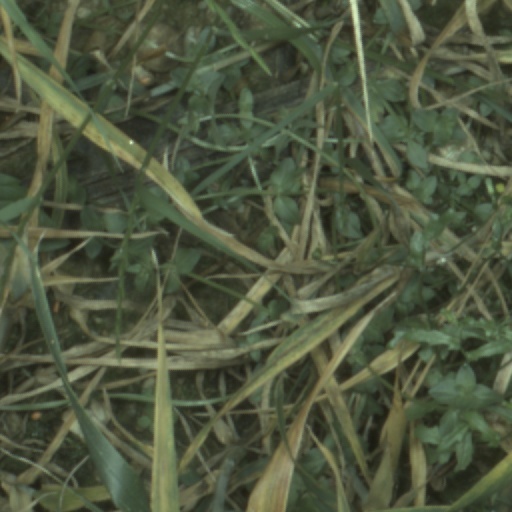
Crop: wheat